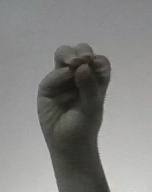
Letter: ha